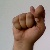
The image shows a hand gesture representing the letter 'T' in Indian Sign Language.